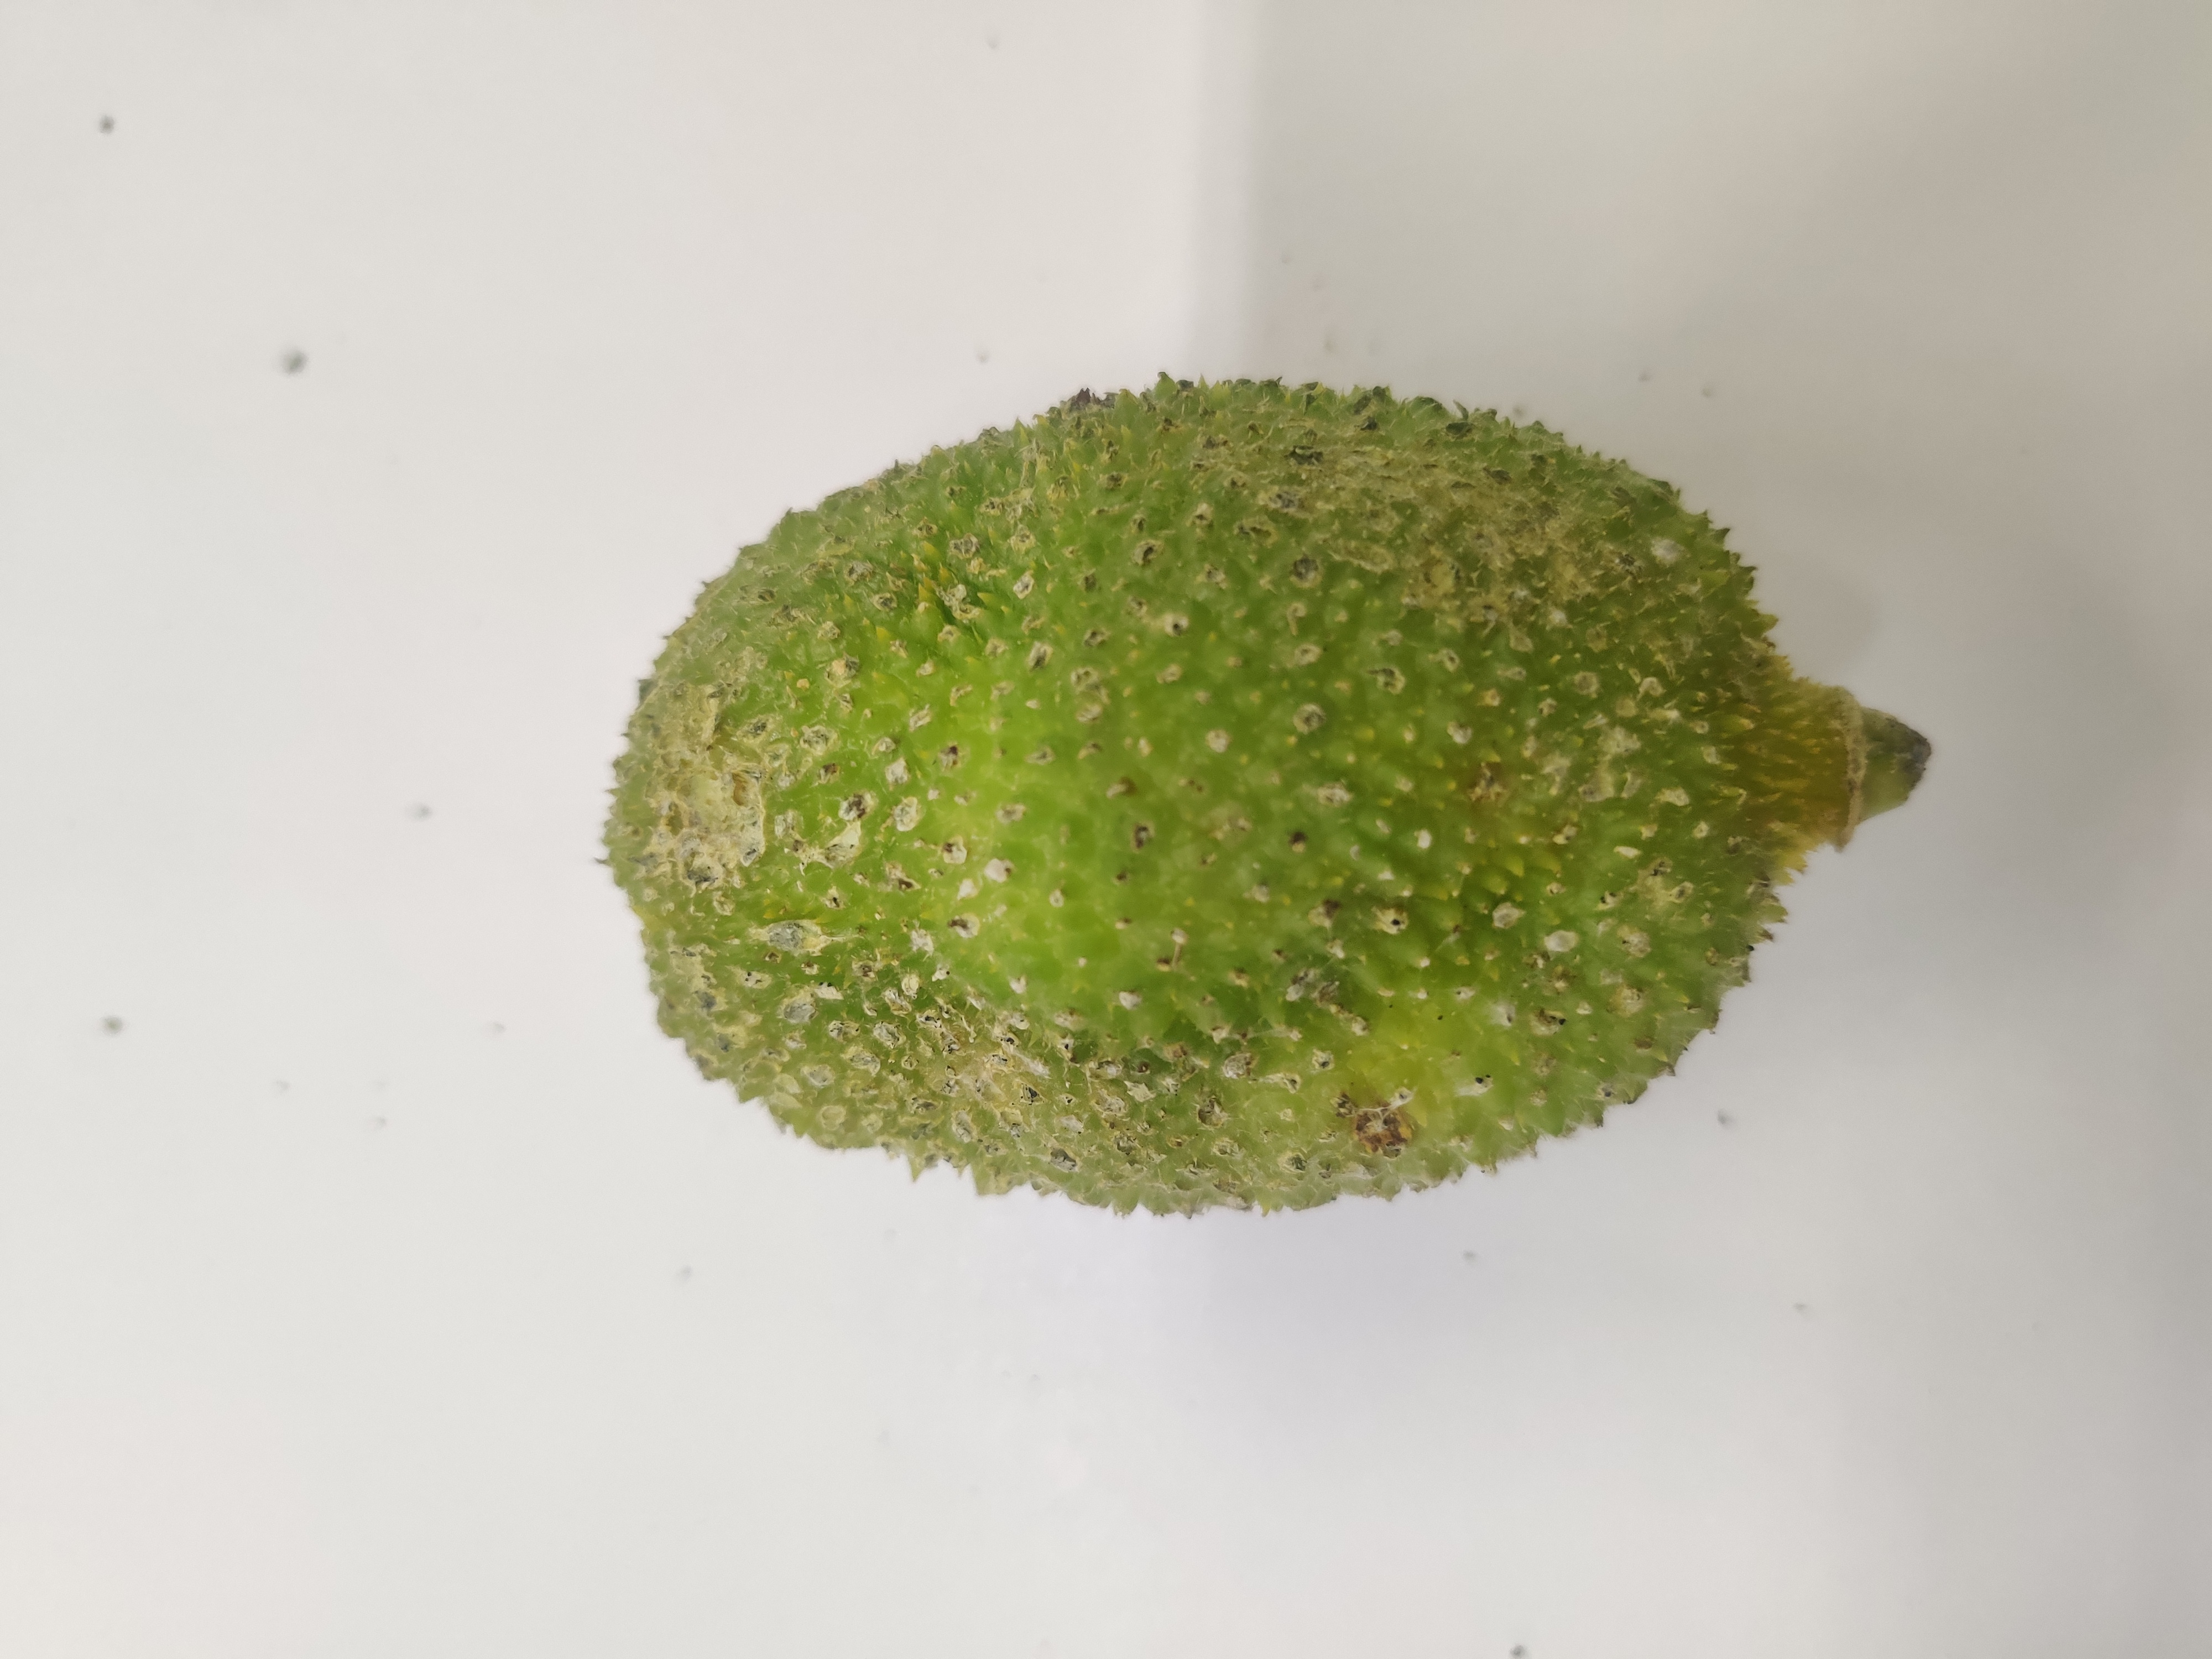
Crop: Spiny Gourd
Condition: Severely Damaged